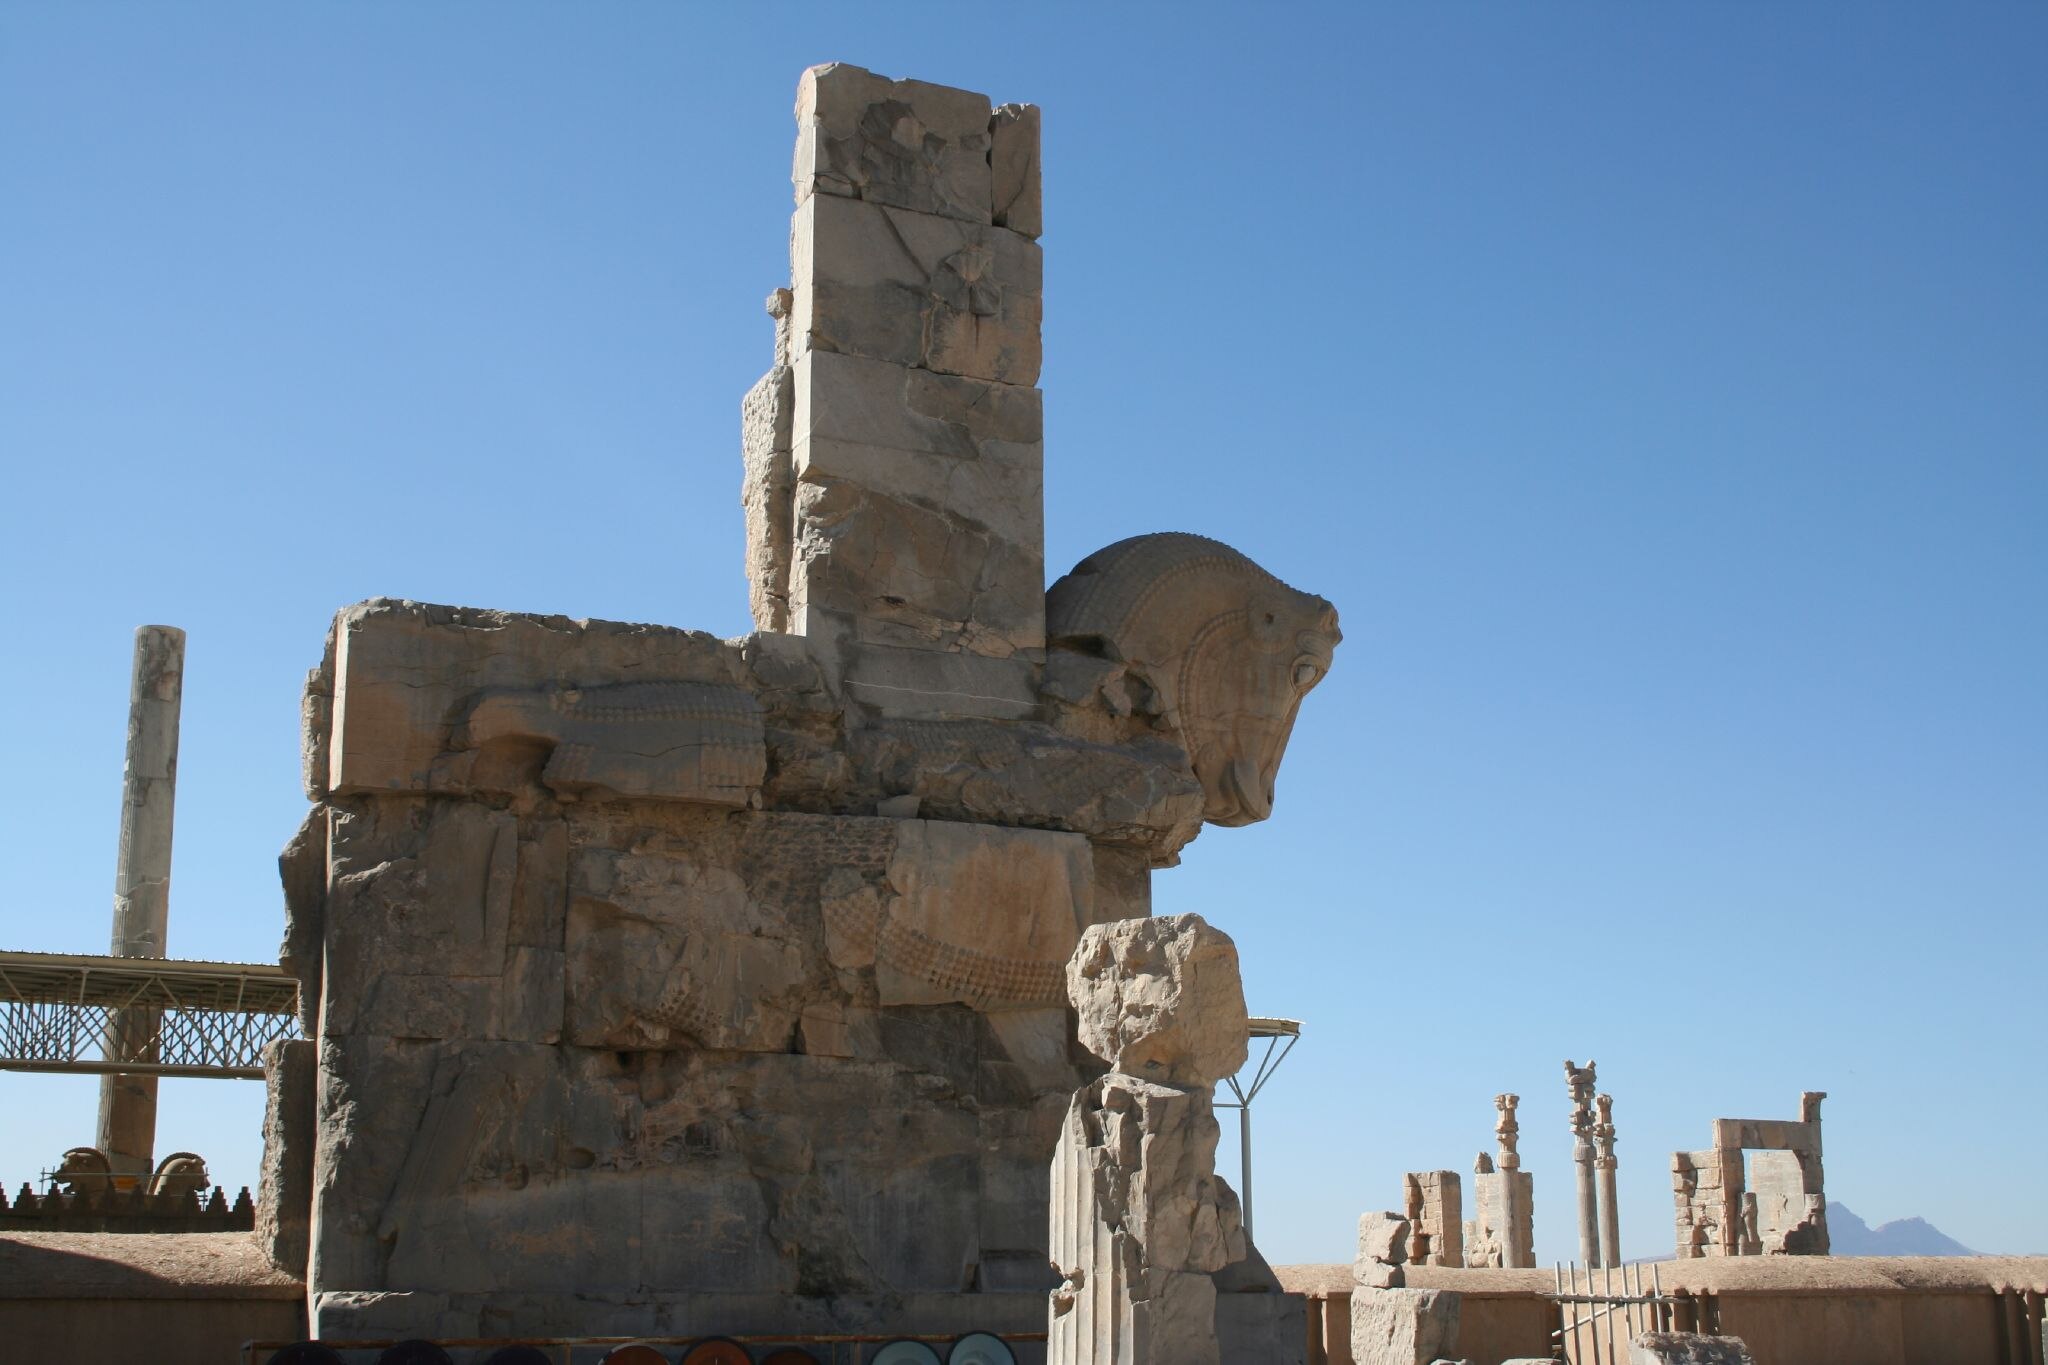
Title: Iran IMG 9965 (316577534)
Description: IMG_9965
Date: 2006-11-17 10:13
Categories: Flickr images reviewed by FlickreviewR 2, 2006 in Persepolis, Bull statue in the northern facade, Hall of hundred columns